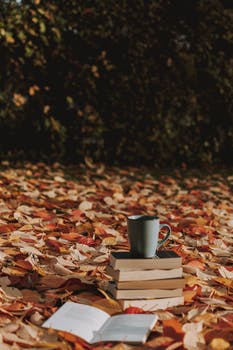
Label: No Watermark